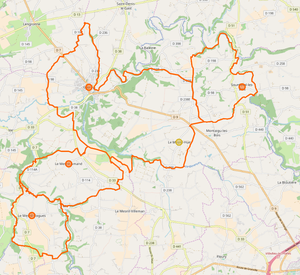
commune nouvelle de Gavray en 2019 (projet)
Gavray-sur-Sienne est une commune française, située dans le département de la Manche en région Normandie, peuplée de 1 966 habitants.
Gavray est une ancienne commune française, située dans le département de la Manche en région Normandie, peuplée de 1 431 habitants, devenue le 1ᵉʳ janvier 2019 une commune déléguée au sein de la commune nouvelle de Gavray-sur-Sienne.